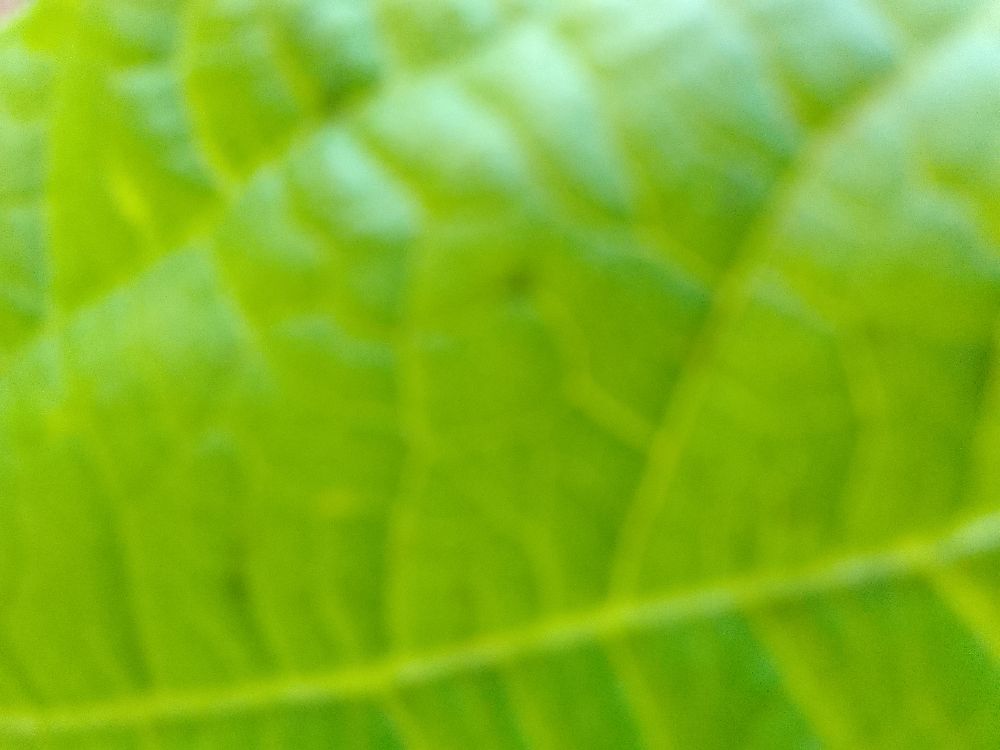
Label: healthy